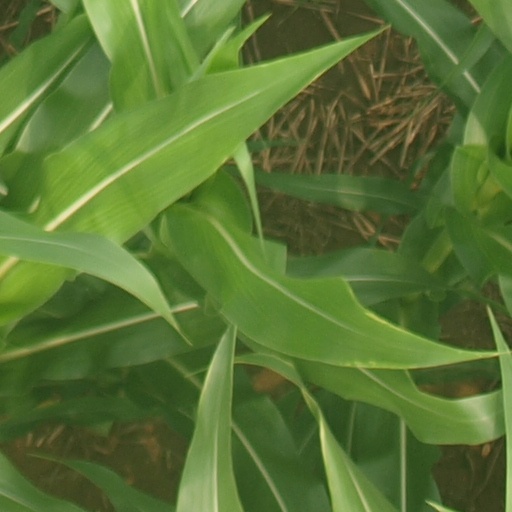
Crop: maize; corn